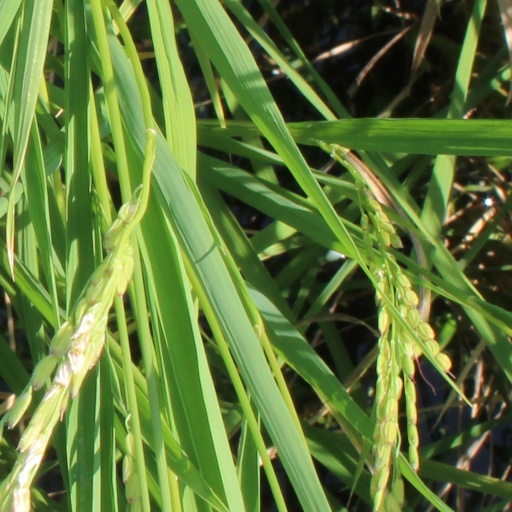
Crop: rice